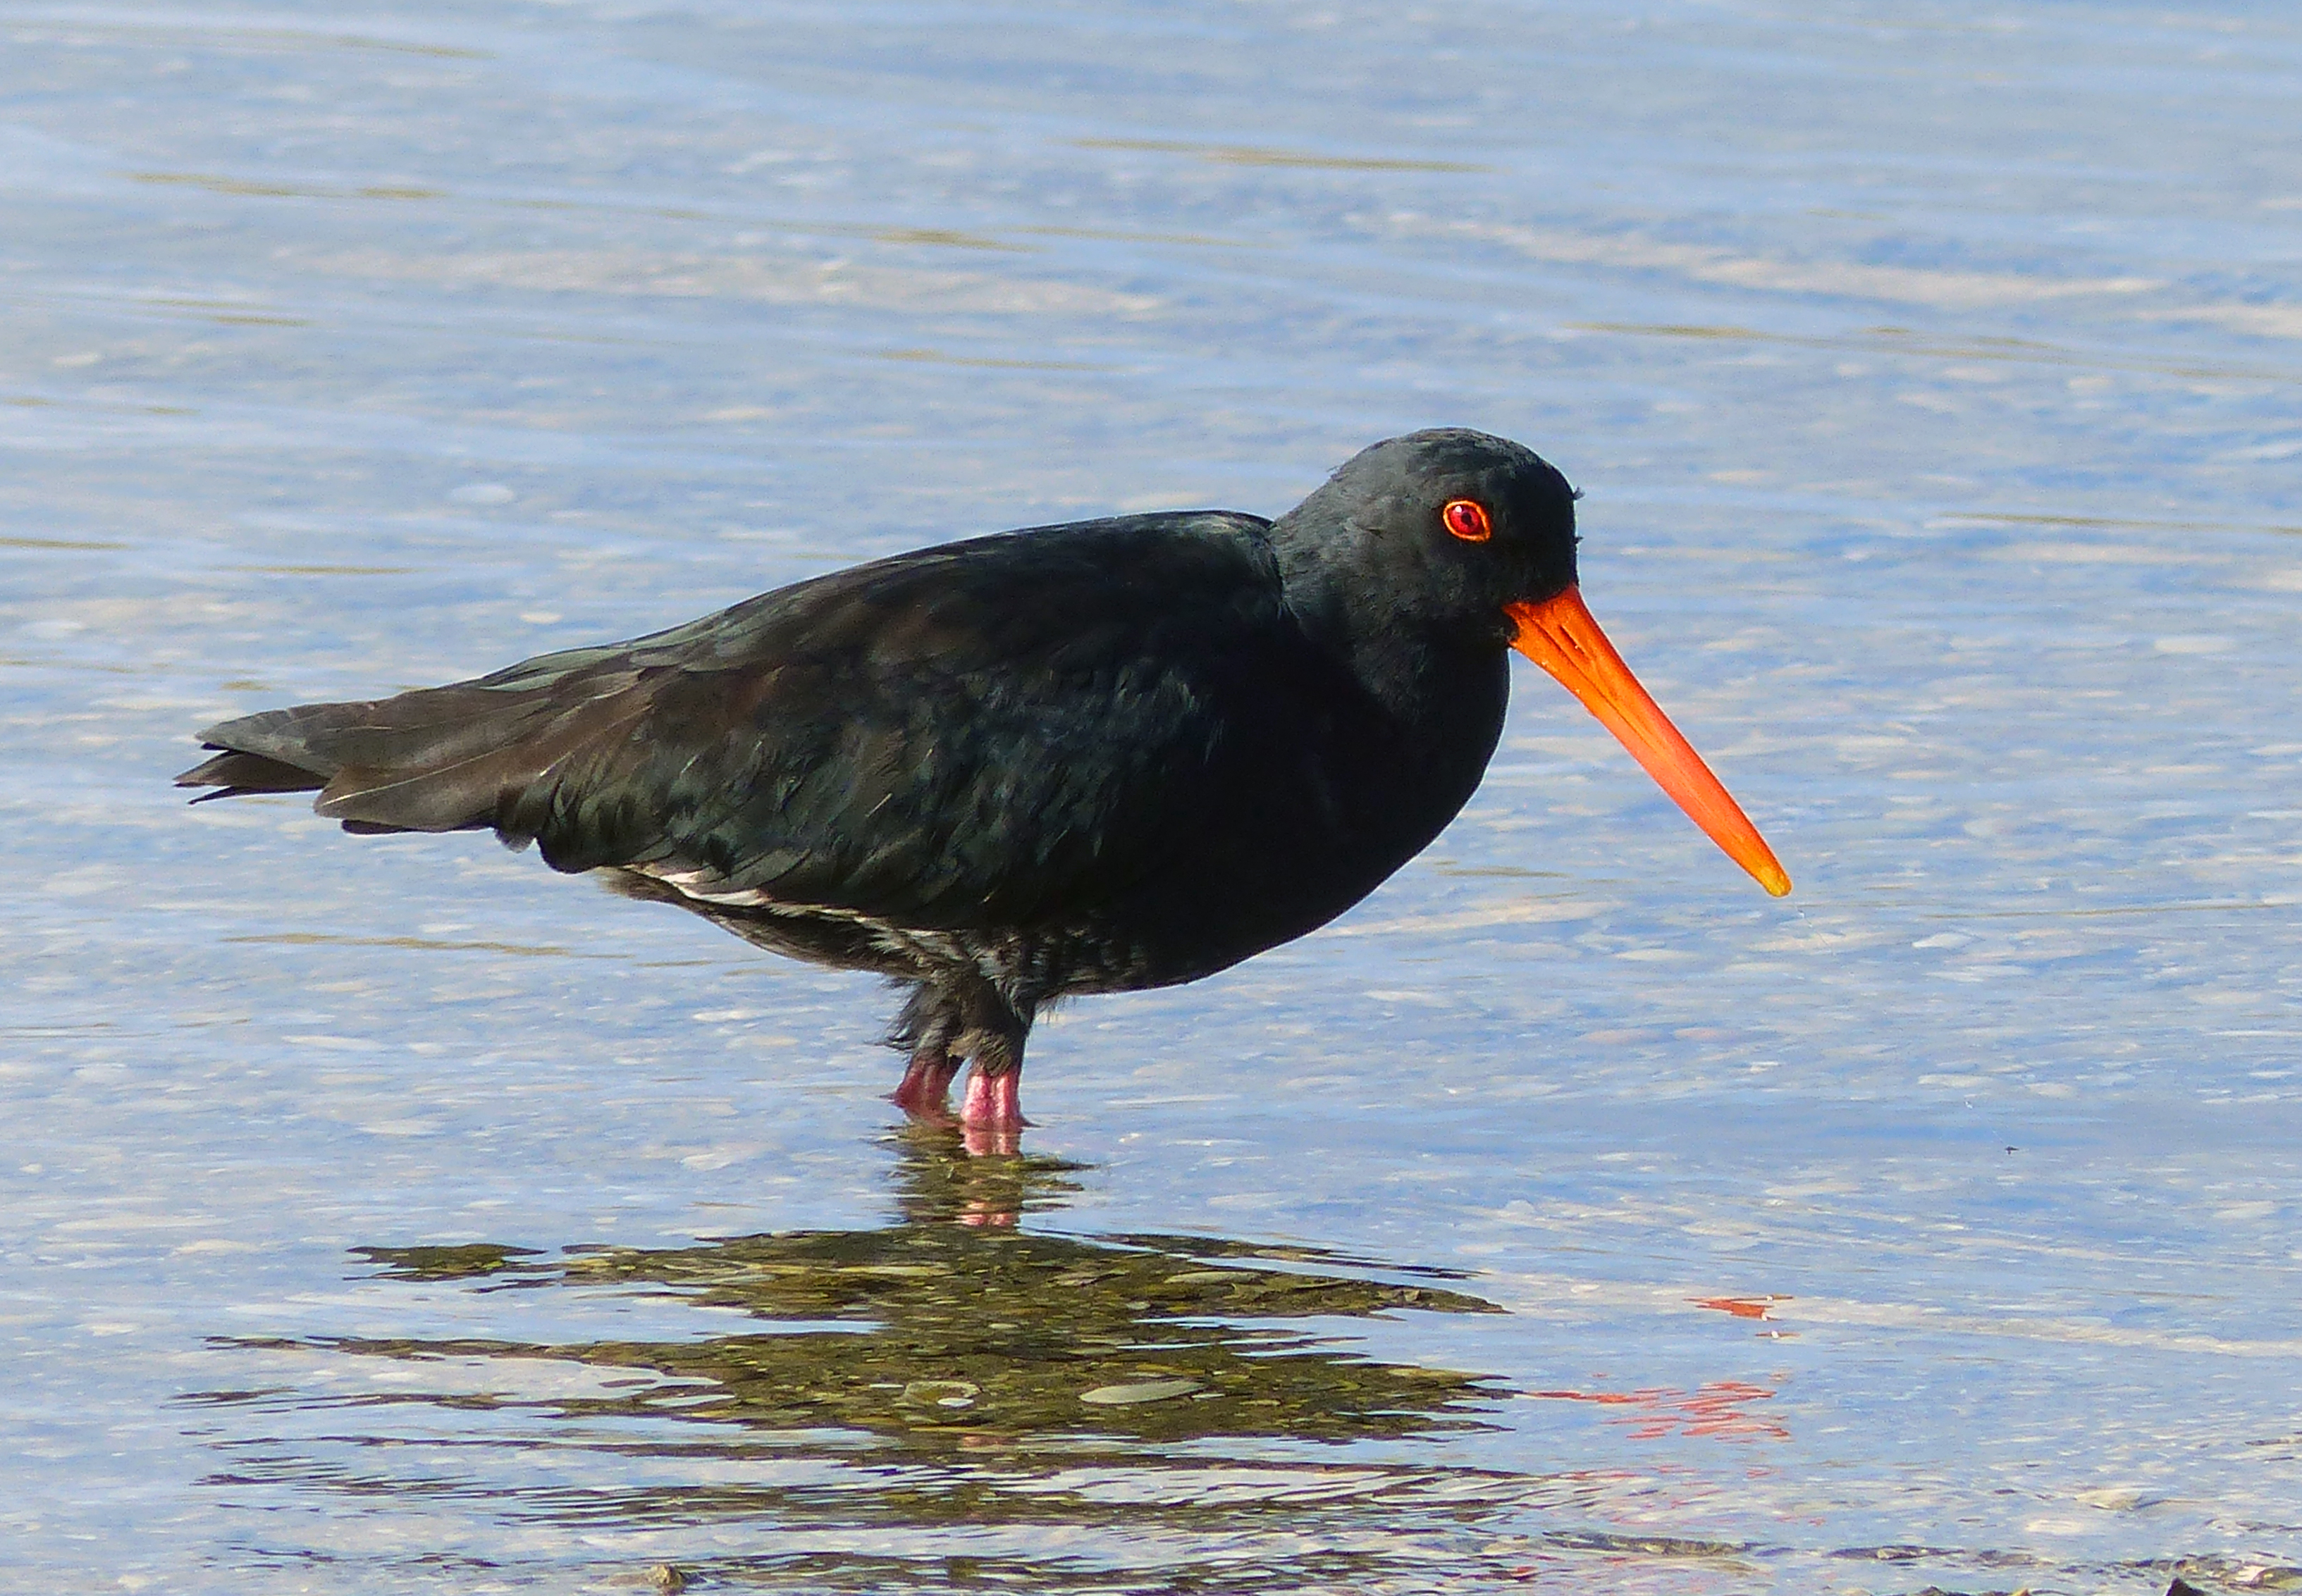
nature, bird, wildlife, beak, fauna, vertebrate, lumixfz200, newzealandbirds, variableoystercatcher, haematopusunicolor, oystercatcher, ibis, shorebird, redshank, seaduck